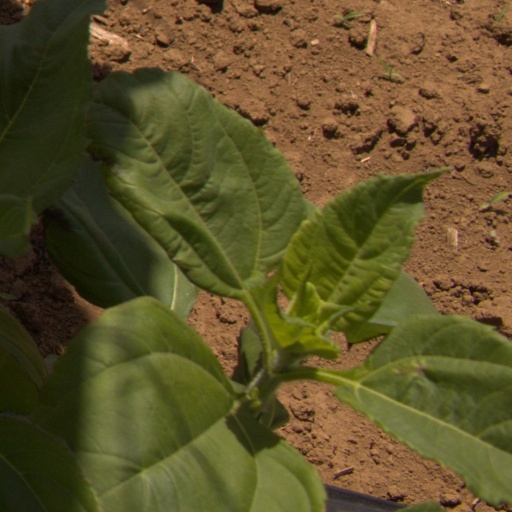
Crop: Jerusalem artichoke